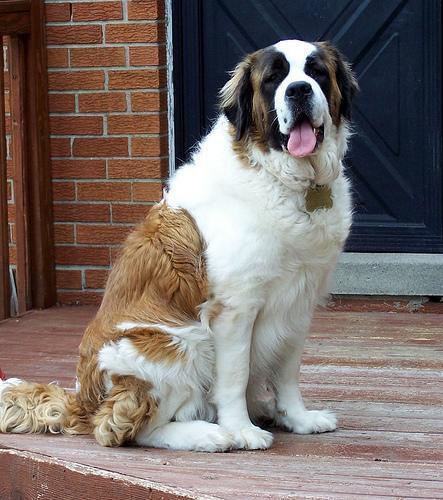
Saint_Bernard